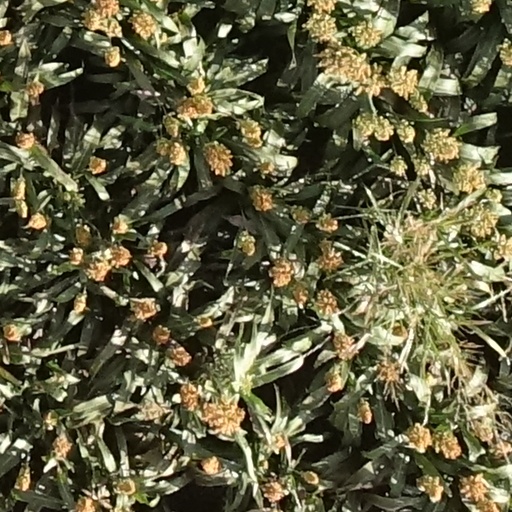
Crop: sorghum